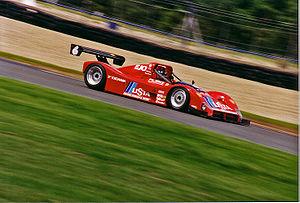
Didier Theys est un pilote automobile belge, né le 19 octobre 1956 à Nivelles.
La Ferrari 333 SP est un modèle de compétition de la Scuderia Ferrari développée par Golim, engagée en championnat américain IMSA durant la deuxième moitié des années 1990. Elle a servi de base à la création de la Ferrari F50, qui lui a emprunté son châssis monocoque.
Fredy Alfred Lienhard, né le 14 septembre 1947, est un homme d'affaires et un pilote automobile suisse.